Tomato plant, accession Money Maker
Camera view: bottom (45 deg); turntable rotation: 30 degrees
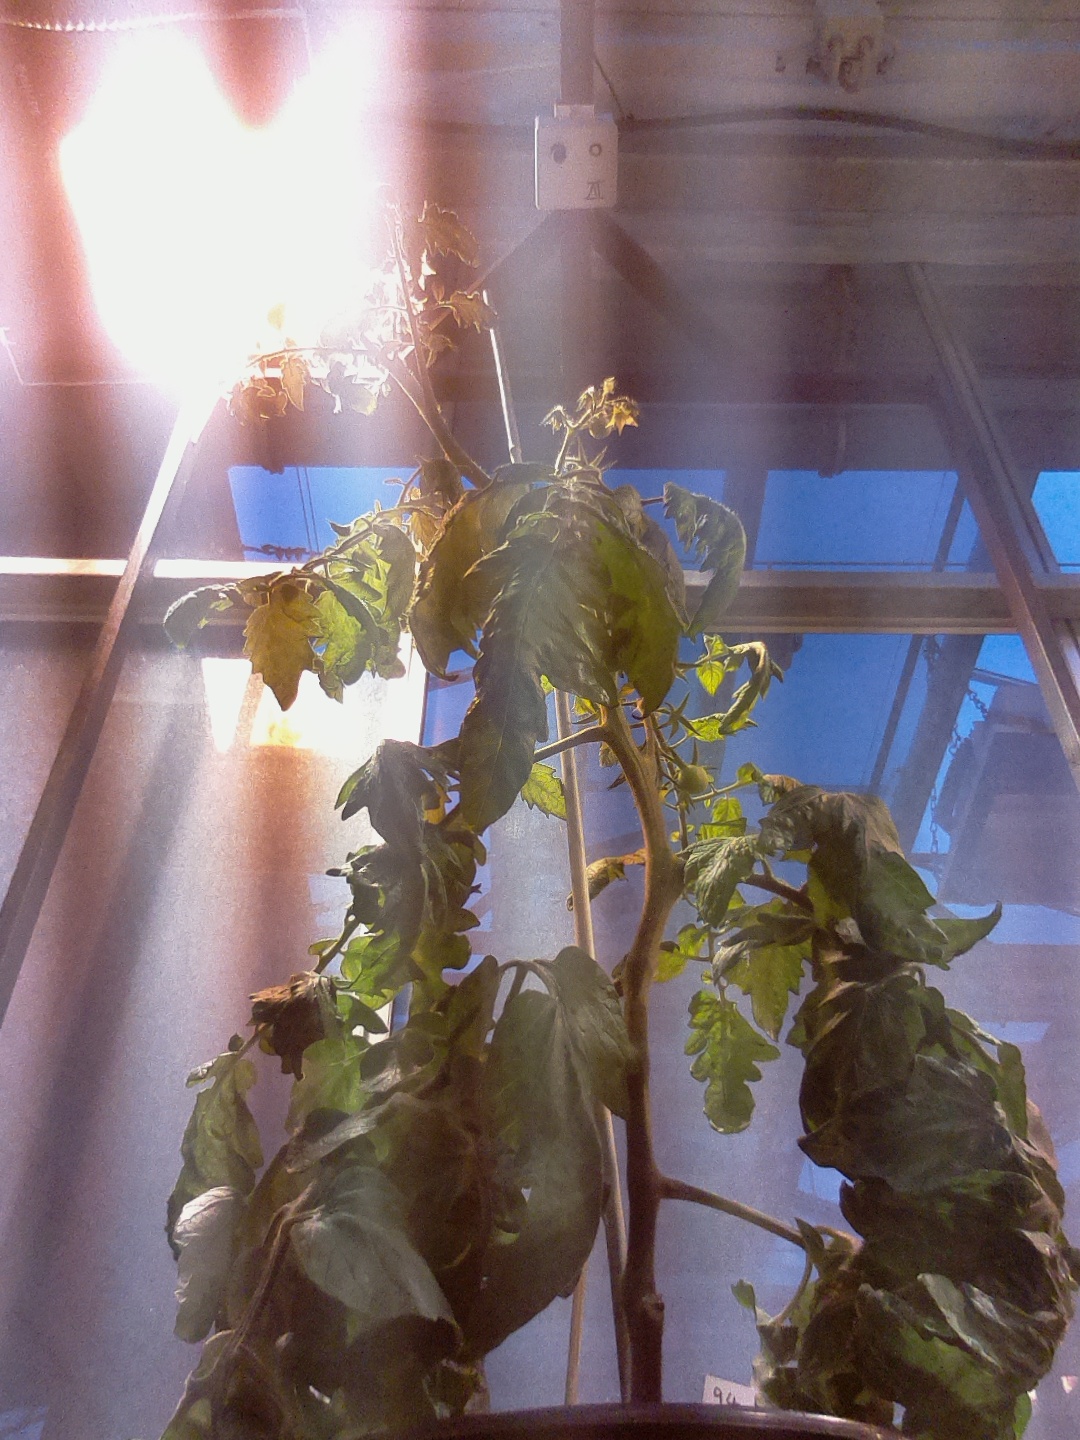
BBCH growth stage 72: 20%-30% of final fruit size